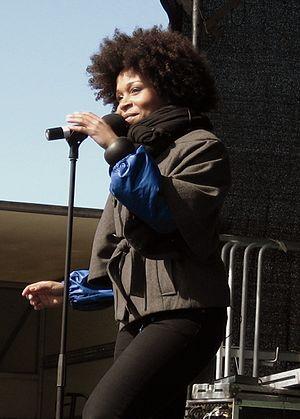
Nabiha Bensouda, plus connue sous le seul nom de Nabiha, est une auteure-compositrice-interprète danoise née en 1986. Elle a sorti deux albums, Cracks en 2010 et Mind the Gap en 2013, tous deux ayant atteint le top 20 des classements musicaux danois. Plusieurs de ses chansons ont aussi atteint le top 10 du classement danois des singles.